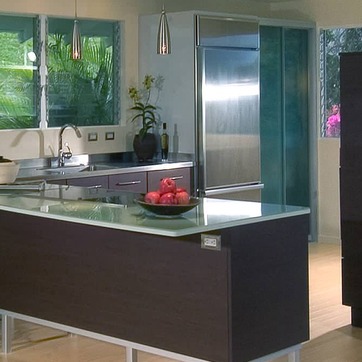
Material: food